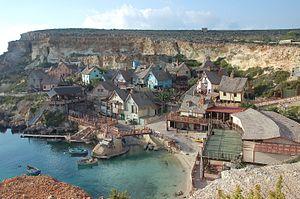
Popeye est un comic strip créé par E. C. Segar sous le nom The Thimble Theatre et distribué à partir du 19 décembre 1919 par King Features. À l'origine parodie des serials mélodramatiques et du théâtre de boulevard, The Thimble Theatre évolue rapidement vers l'aventure humoristique. C'est avec l'apparition du marin borgne Popeye en 1929 qu'elle commence à connaître le succès. Devenue en 1931 The Thimble Theatre Starring Popeye, sa popularité connaît un nouveau bond deux ans plus tard avec l'adaptation en dessin animé des aventures de Popeye par les Studios Fleischer. Les pages réalisées par Segar et le personnage de Popeye sont dans le domaine public canadien depuis le 1ᵉʳ janvier 1989, européen depuis le 1ᵉʳ janvier 2009.
Popeye Village, aussi connu sous le nom de Sweethaven Village, est un ensemble de maisonnettes en bois situé à Anchor Bay, dans le nord-ouest de l'île de Malte, à quelques kilomètres Mellieħa. Il est créé pour servir de décor et de lieu de tournage de la comédie musicale Popeye, sortie en 1980, avec Robin Williams dans le rôle de Popeye. Il est aujourd'hui ouvert au public comme musée à ciel ouvert.